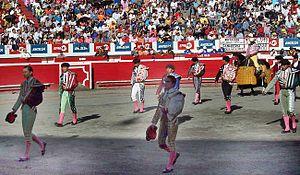
Les arènes de Manizales sont les arènes de la ville colombienne de Manizales, chef-lieu du département de Caldas, en Colombie. Inaugurée en 1951, elles ont une capacité de 7 000 places.
La corrida en Amérique latine s'est implantée dans les pays où l'empreinte espagnole a été la plus ancienne et la plus forte. Au Mexique, où elle a été interdite une seule fois à partir de 1867 jusqu'aux années 1880, se trouvent les plus grandes arènes du monde à Mexico avec 50 000 places, elle a continué à se développer au Venezuela malgré l'interdiction de 1894. Elle est aussi restée très populaire au Pérou avec la feria de Lima et les Arènes d'Acho, en Colombie avec les ferias de Manizales, Cali, Carthagène des Indes et Bogota, en Équateur avec les ferias de Quito et Riobamba.
La culture de la Colombie, pays d'Amérique du Sud, façades atlantique et pacifique, désigne d'abord les pratiques culturelles observables de ses habitants.